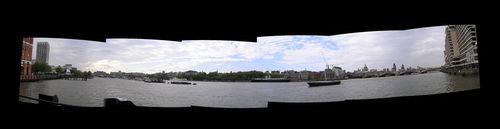
Weather: cloudy or overcast